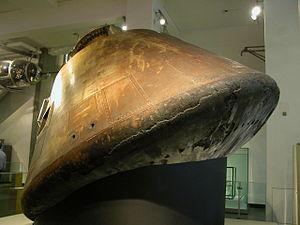
Une capsule spatiale se divise généralement en 2 parties : un module habitable où vit l'équipage et un module de service contenant le carburant, les réserves d'oxygène, l'alimentation électrique et le système de propulsion principal. Ce dernier est abandonné peu avant la rentrée atmosphérique. Le Soyouz et le Shenzhou comportent 3 parties.
Le module de commande et de service Apollo est le véhicule spatial du programme Apollo conçu pour transporter les trois astronautes durant leur mission entre la Terre et la Lune. Sa conception démarre en 1961 au lancement du programme Apollo ; il a effectué son premier vol avec équipage en 1968 et son dernier dans le cadre de la mission Apollo-Soyouz en 1975. Pesant plus de 30 tonnes, il est pratiquement 10 fois plus lourd que le vaisseau Gemini de la génération précédente. La masse supplémentaire est en grande partie représentée par le moteur et les ergols qui fournissent un delta-v de 2 800 m/s permettant au vaisseau de s'insérer en orbite lunaire puis de quitter cette orbite.